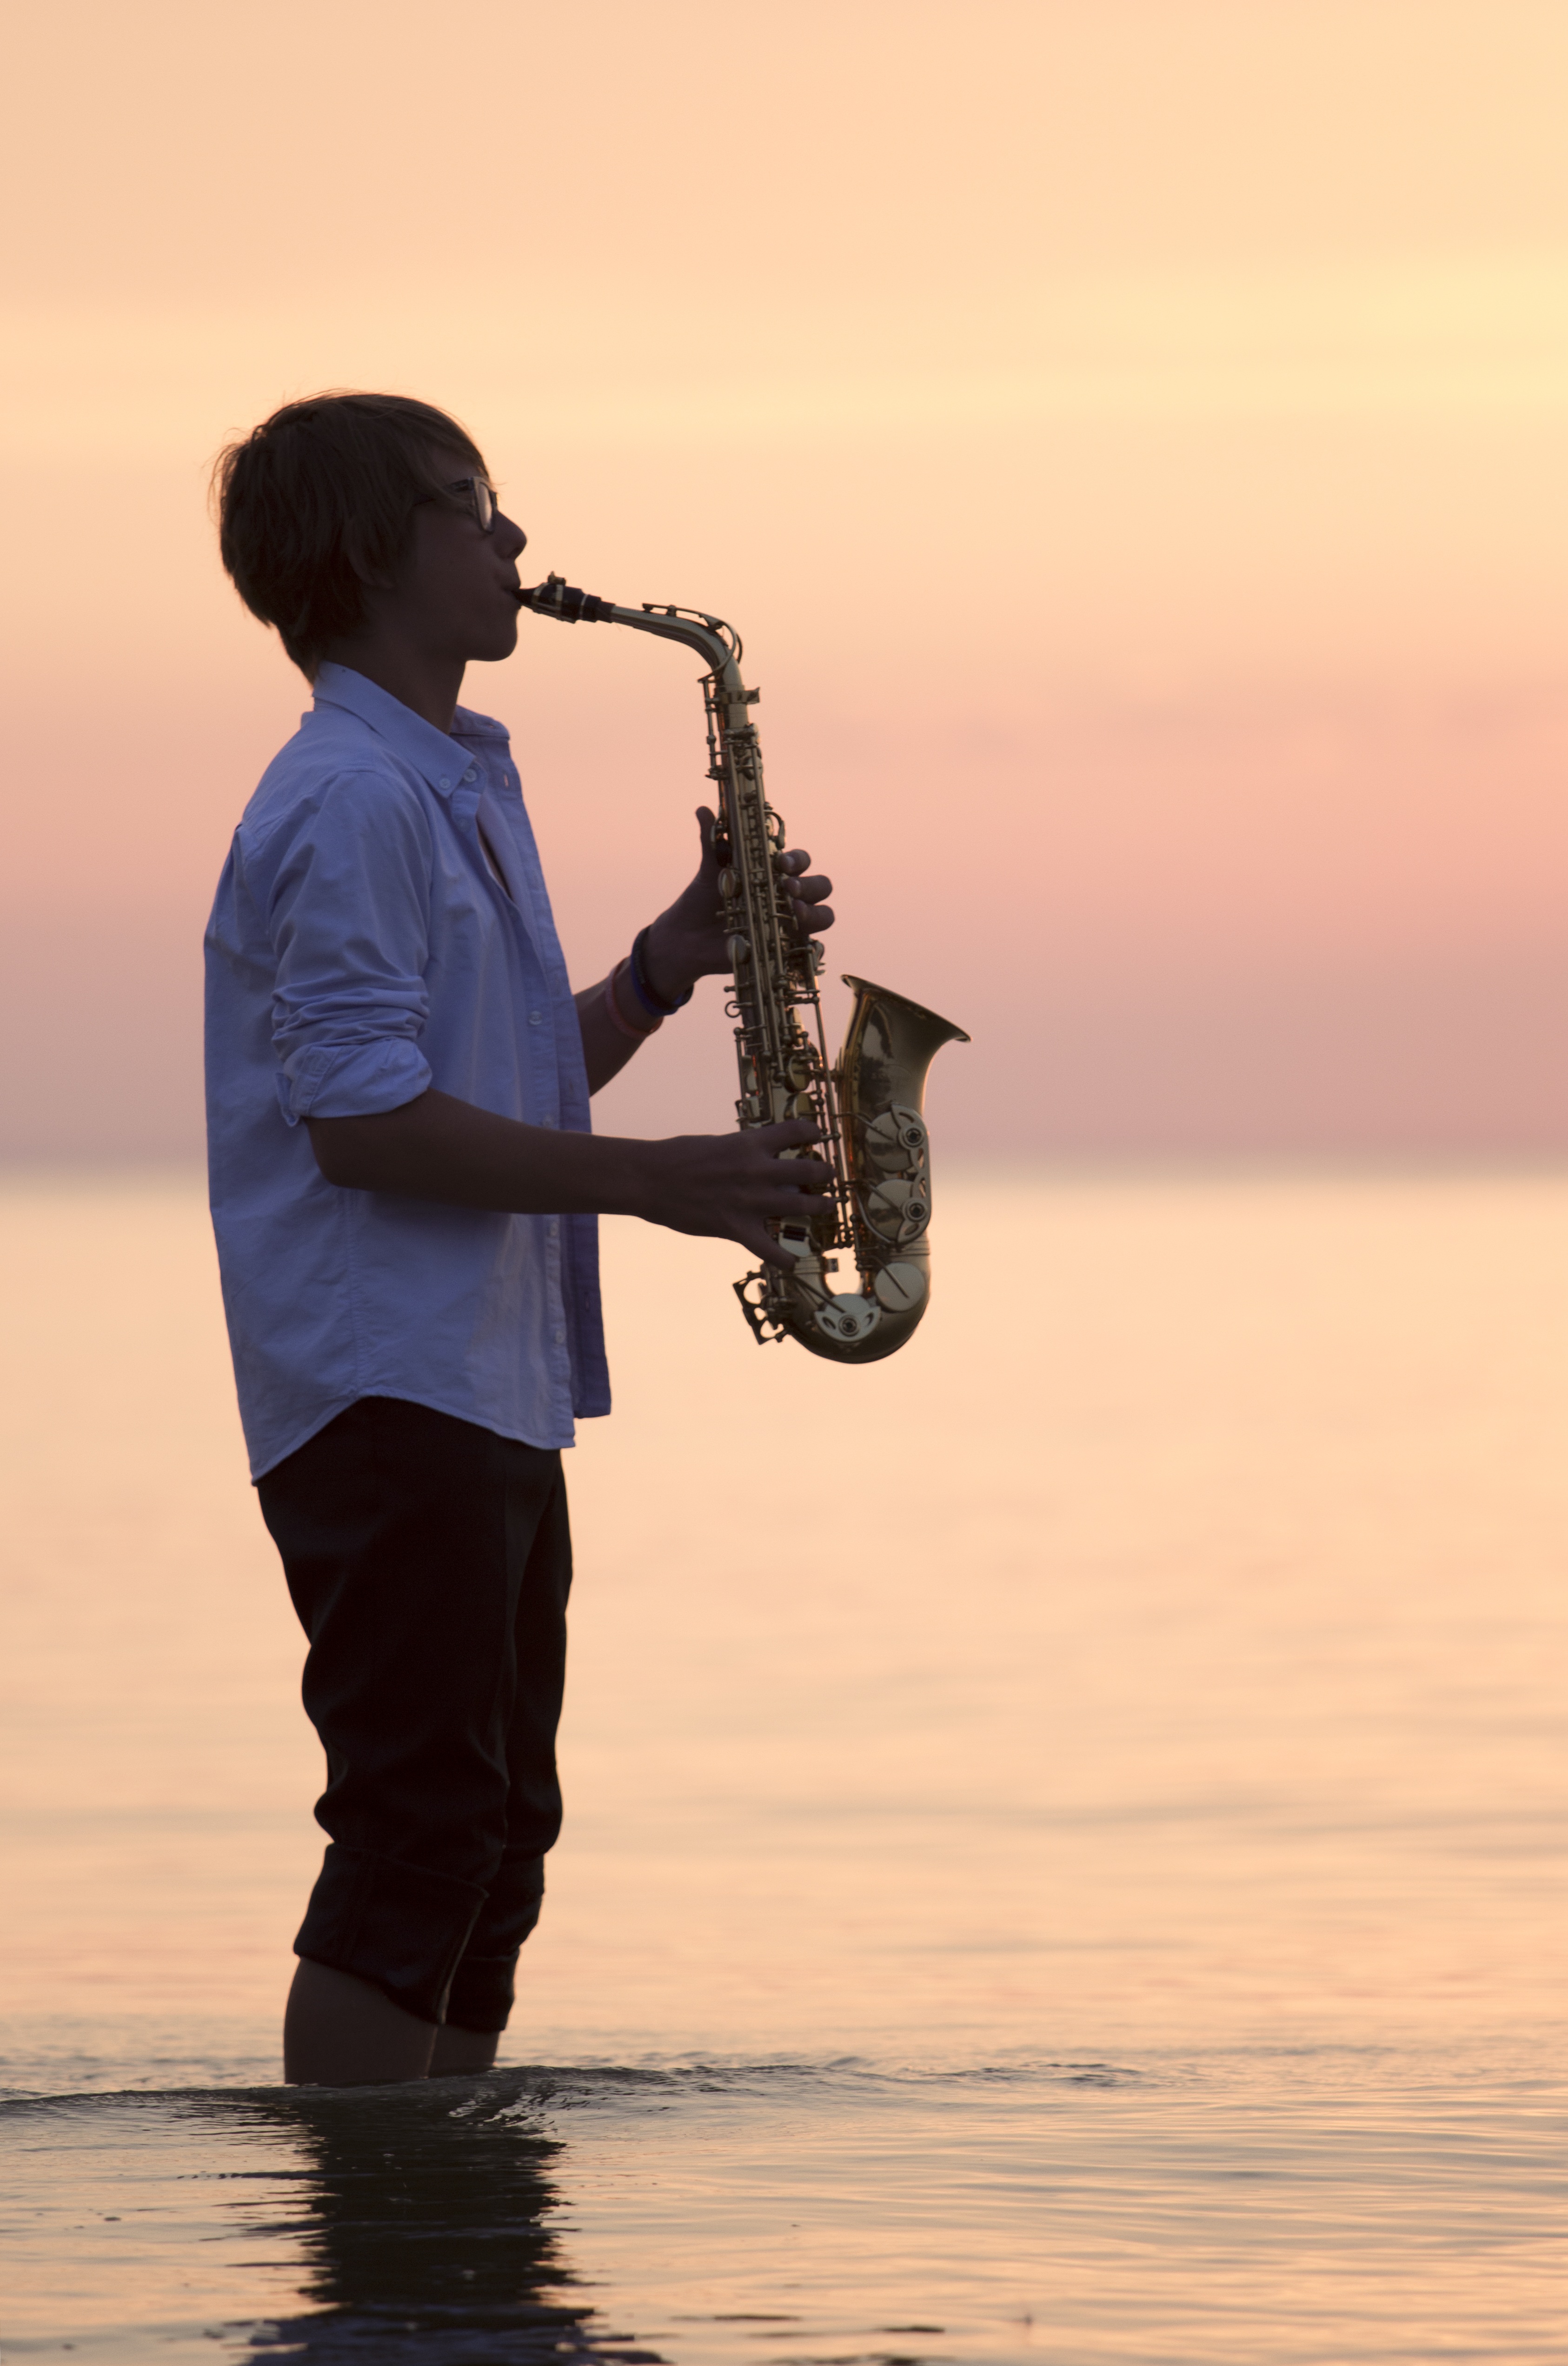
beach, sea, silhouette, music, sunset, male, west, saxophone, photograph, the baltic sea